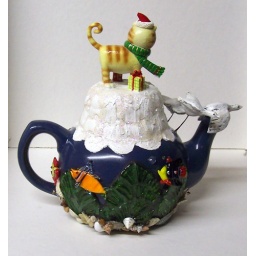
The back view of the cat and the fish in the ocean.